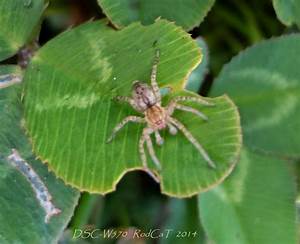
Label: ragno